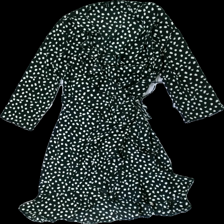
View: front
Type: Dress
Category: Ladies
Brand: Not in the list
Brand text on label: Veromoda
Colors: Black, White
Material: 100% Polyester
Pattern: Dots
Cut: Regular
Size: XS
Season: All
Price range: 50-100
Recommended usage: Reuse
Description: black dress with white dots